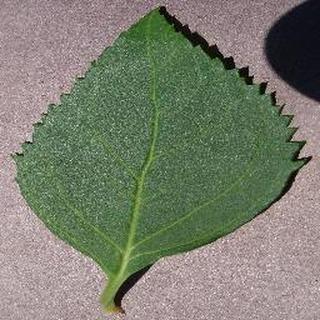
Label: healthy_cherry